Preppie! (video game)

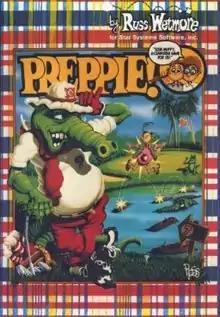
Cover art by Scott Ross

Preppie! is an action video game for Atari 8-bit computers published by Adventure International in 1982. It was programmed by Russ Wetmore of Star Systems Software, whose name is prominently on the box cover. Leaning on the preppy trend of the early 1980s, the game follows prep schooler Wadsworth Overcash as he navigates the hazards of a country club to retrieve golf balls. "Preppie!" borrows heavily from Konami's "Frogger", with lanes of traffic in the bottom half of the screen and a river crossing the top portion. Alligators are an element from both "Frogger" and preppy fashion; an open-mouthed gator is the icon of shirt brand Izod. Reviewers recognized the game as derivative, but called the music and visuals some of the best for Atari 8-bit computers.